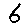
Label: 6